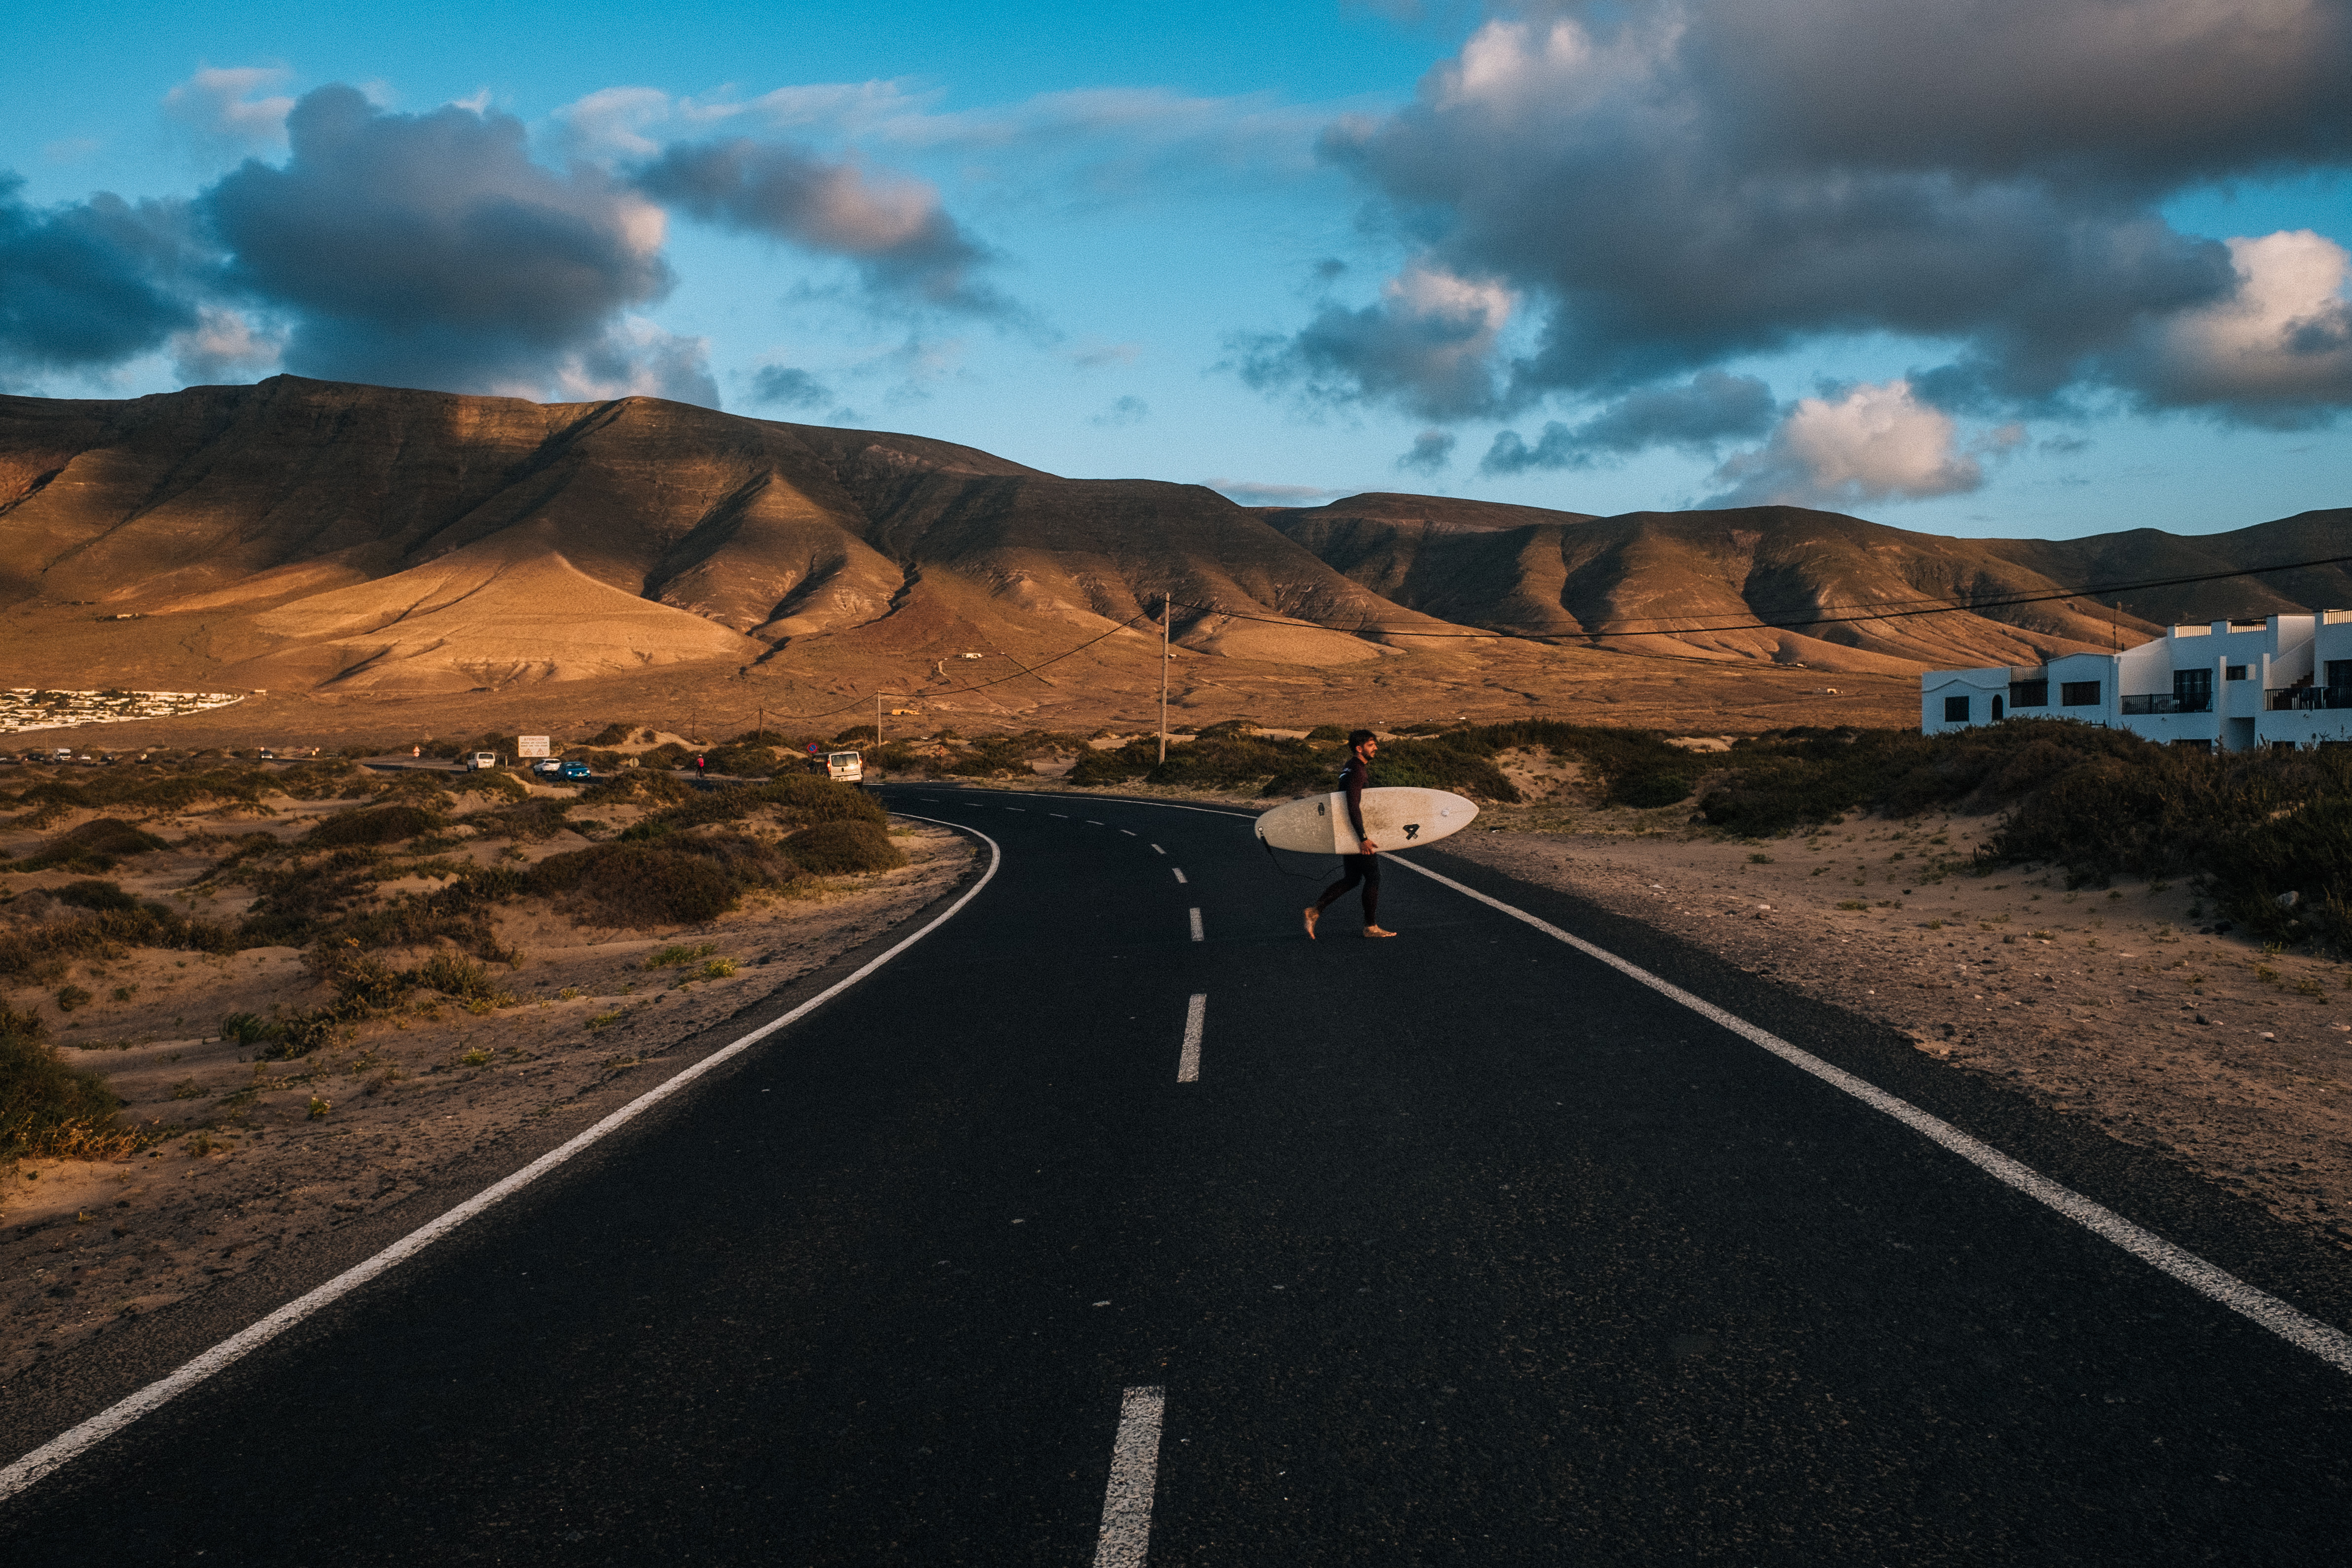
landscape, horizon, mountain, cloud, road, hill, crossing, highway, asphalt, surfer, dusk, evening, road trip, infrastructure